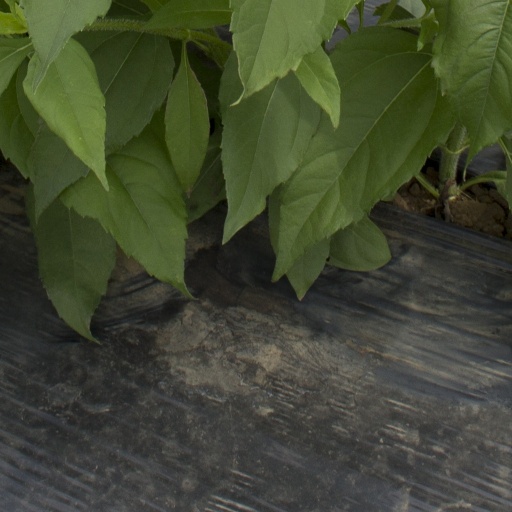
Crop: Jerusalem artichoke